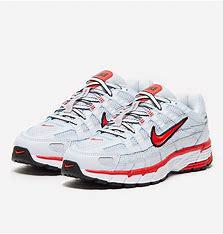
Brand: Nike
Model: P 6000